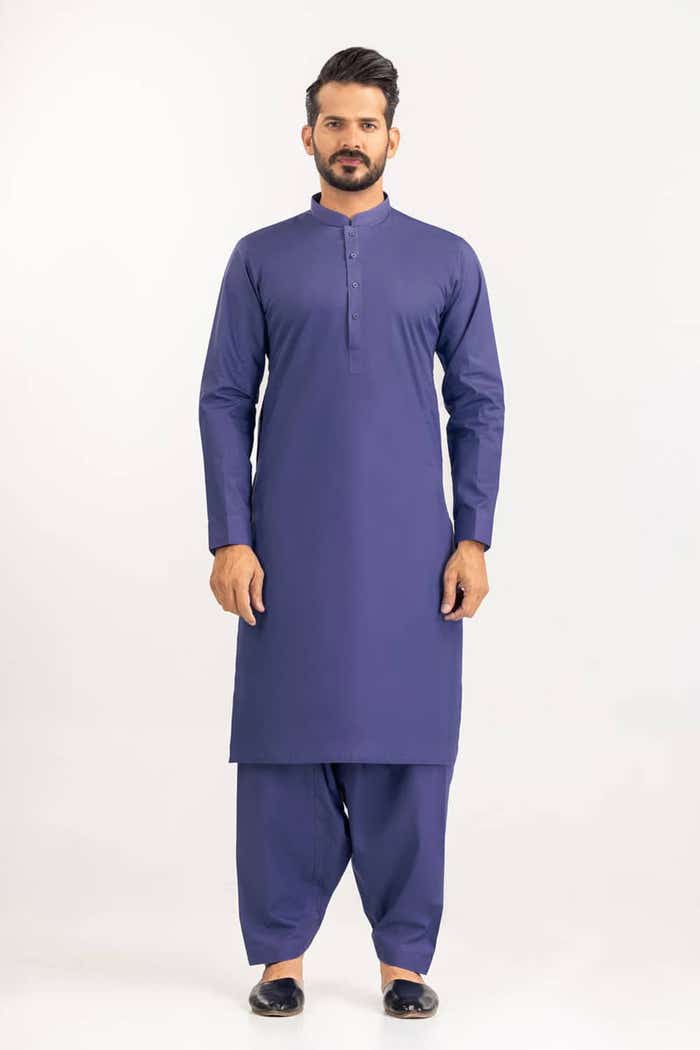
blue kurta pajamas